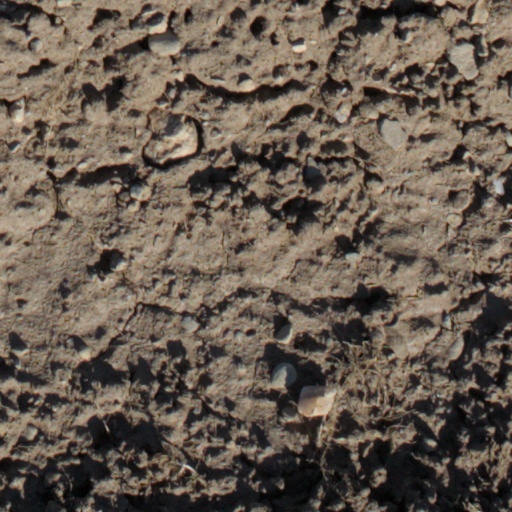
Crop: wheat